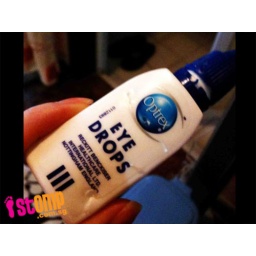
Loyang monkey attacks: This time it attacks pet birds and leaves mess in house